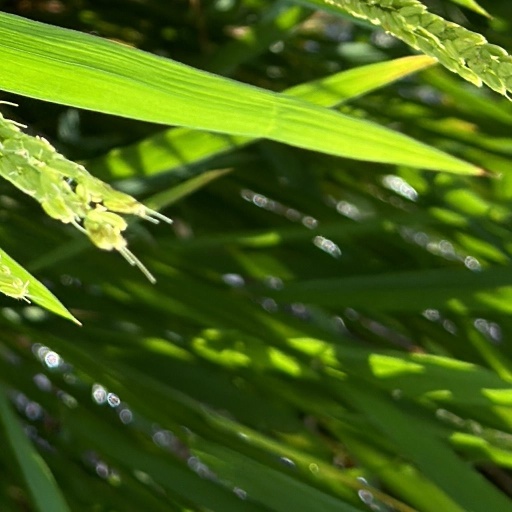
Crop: rice